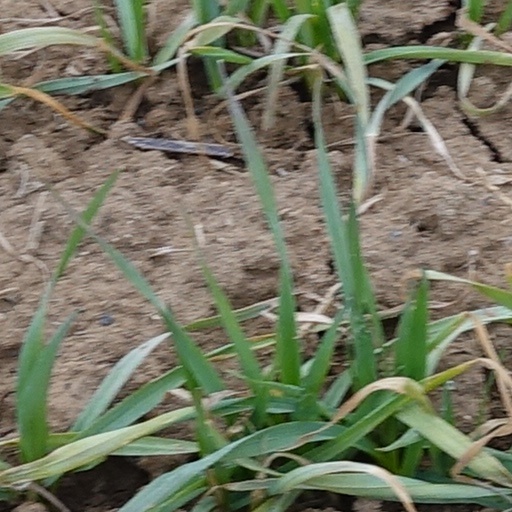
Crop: wheat